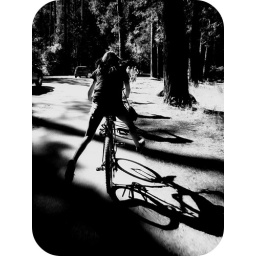
bound by the shadows. i like black and white better (: